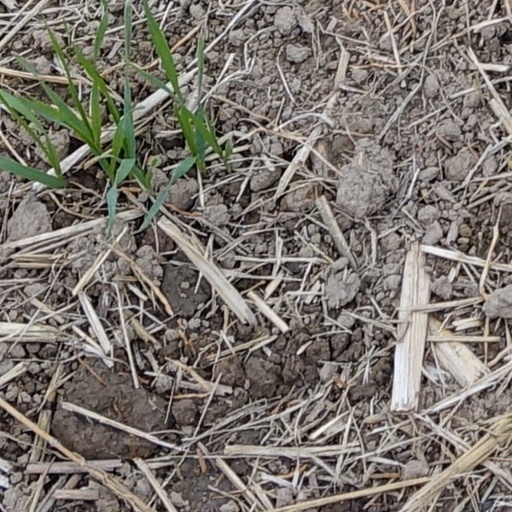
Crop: wheat